Hans Gerhard Creutzfeldt

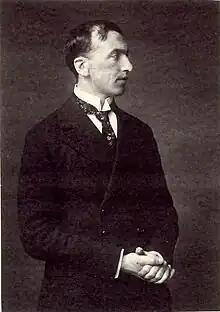
Creutzfeldt c. 1920

Hans Gerhard Creutzfeldt (June 2, 1885 – December 30, 1964) was a German neurologist and neuropathologist. Although he is typically credited as the physician to first describe the Creutzfeldt–Jakob disease, this has been disputed. He was born in Harburg an der Elbe and died in Munich.